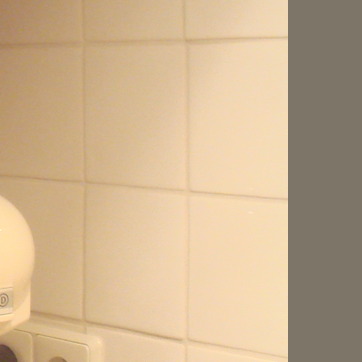
Material: tile